History of theatre

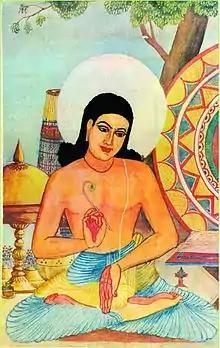
Sankardev

The second post-war period was characterized by the "Teatro di rivista". This was already present previously with great actor-authors such as Ettore Petrolini. From the magazine, actors such as Erminio Macario and Totò imposed themselves. Then large companies such as that of Dario Niccodemi and actors of the level of Eleonora Duse, Ruggero Ruggeri, Memo Benassi and Sergio Tofano were also important. Equally important was the contribution of great directors in post-war Italian theatre such as Giorgio Strehler, Luchino Visconti and Luca Ronconi. An interesting experiment was that of Dario Fo, who was greatly influenced by Bertolt Brecht's epic and political theatre, but at the same time he returned to the Italian theatre the centrality of the pure actor in ruzantesque terms with his opera "Mistero Buffo" which with the grammelot gave the theatre of fools and storytellers of the Middle Ages.